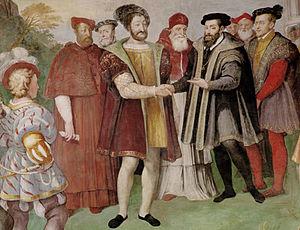
L’alliance franco-ottomane, ou alliance franco-turque, est une alliance établie en 1536 entre le roi de France François Iᵉʳ et le souverain turc de l'Empire ottoman, Soliman le Magnifique. Elle a été mentionnée comme la première alliance diplomatique non idéologique de ce genre entre un empire chrétien et un empire non chrétien. Elle cause cependant un certain émoi dans le monde chrétien, et est qualifiée d'alliance impie, ou d'union sacrilège de la fleur de lys et du croissant. Elle subsiste cependant, dans l'intérêt objectif des deux parties. Cette alliance stratégique et parfois tactique est alors l'une des plus importantes alliances de la France, et dure plus de deux siècles et demi, jusqu'à la campagne d'Égypte, qui voit les troupes napoléoniennes envahir un territoire ottoman en 1798-1801, bien que Bonaparte proclame n'en avoir qu'après les Mamelouks qui selon lui ne sont point soumis au Sultan et se sont révoltés contre son autorité. L'alliance franco-ottomane est également un épisode important des relations entre la France et l'Orient.